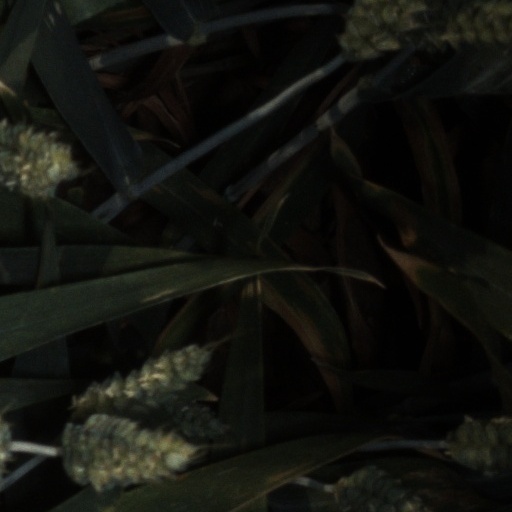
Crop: wheat